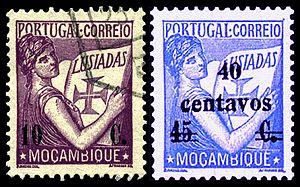
Timbres de l'Mocambique, colonie portugaise, en usage des années 1933 aux années 1938, 10 aux 40 centavos, scott#253, scott#288 Русский: Почтовые марки португальской колонии Мозамбик, 10 и 40 сентаво, 1933-1938, Скотт#253 и #288